Caracalla

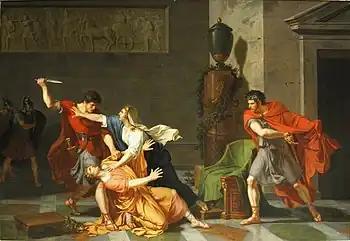
"Geta Dying in his Mother's Arms", Jacques-Augustin-Catherine Pajou, 1766–1828 (Staatsgalerie Stuttgart)

On 26 December 211, at a reconciliation meeting arranged by their mother, Geta was assassinated by members of the Praetorian Guard loyal to the 23-year-old Caracalla. Geta died in his mother's arms. It is widely accepted, and clearly most likely, that Caracalla ordered the assassination himself, as the two had never been on favourable terms with one another, much less after succeeding their father.